Dominion Atlantic Railway

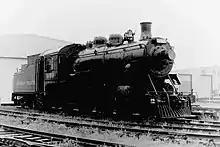
DAR locomotive 999 preserved at the Canadian Railway Museum, 1970.

In 1981, Canadian National Railway, successor to the Halifax and Southwestern Railway, abandoned its trackage which connected to the DAR at Yarmouth and Middleton. On May 22, 1986, the DAR abandoned its tracks between Truro and Mantua, just east of Windsor where it continued to serve a gypsum quarry. In 1988, CPR announced that all of its money-losing services east of Montreal would be grouped under a new internal marketing division called Canadian Atlantic Railway (of which the DAR was one component, along with CPR properties in New Brunswick, Maine, and the Eastern Townships of Quebec).